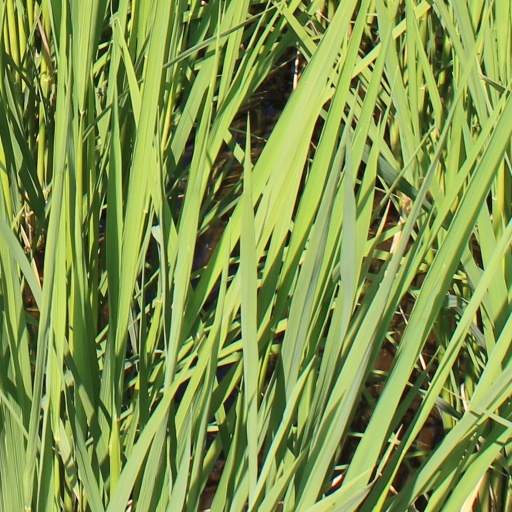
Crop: rice